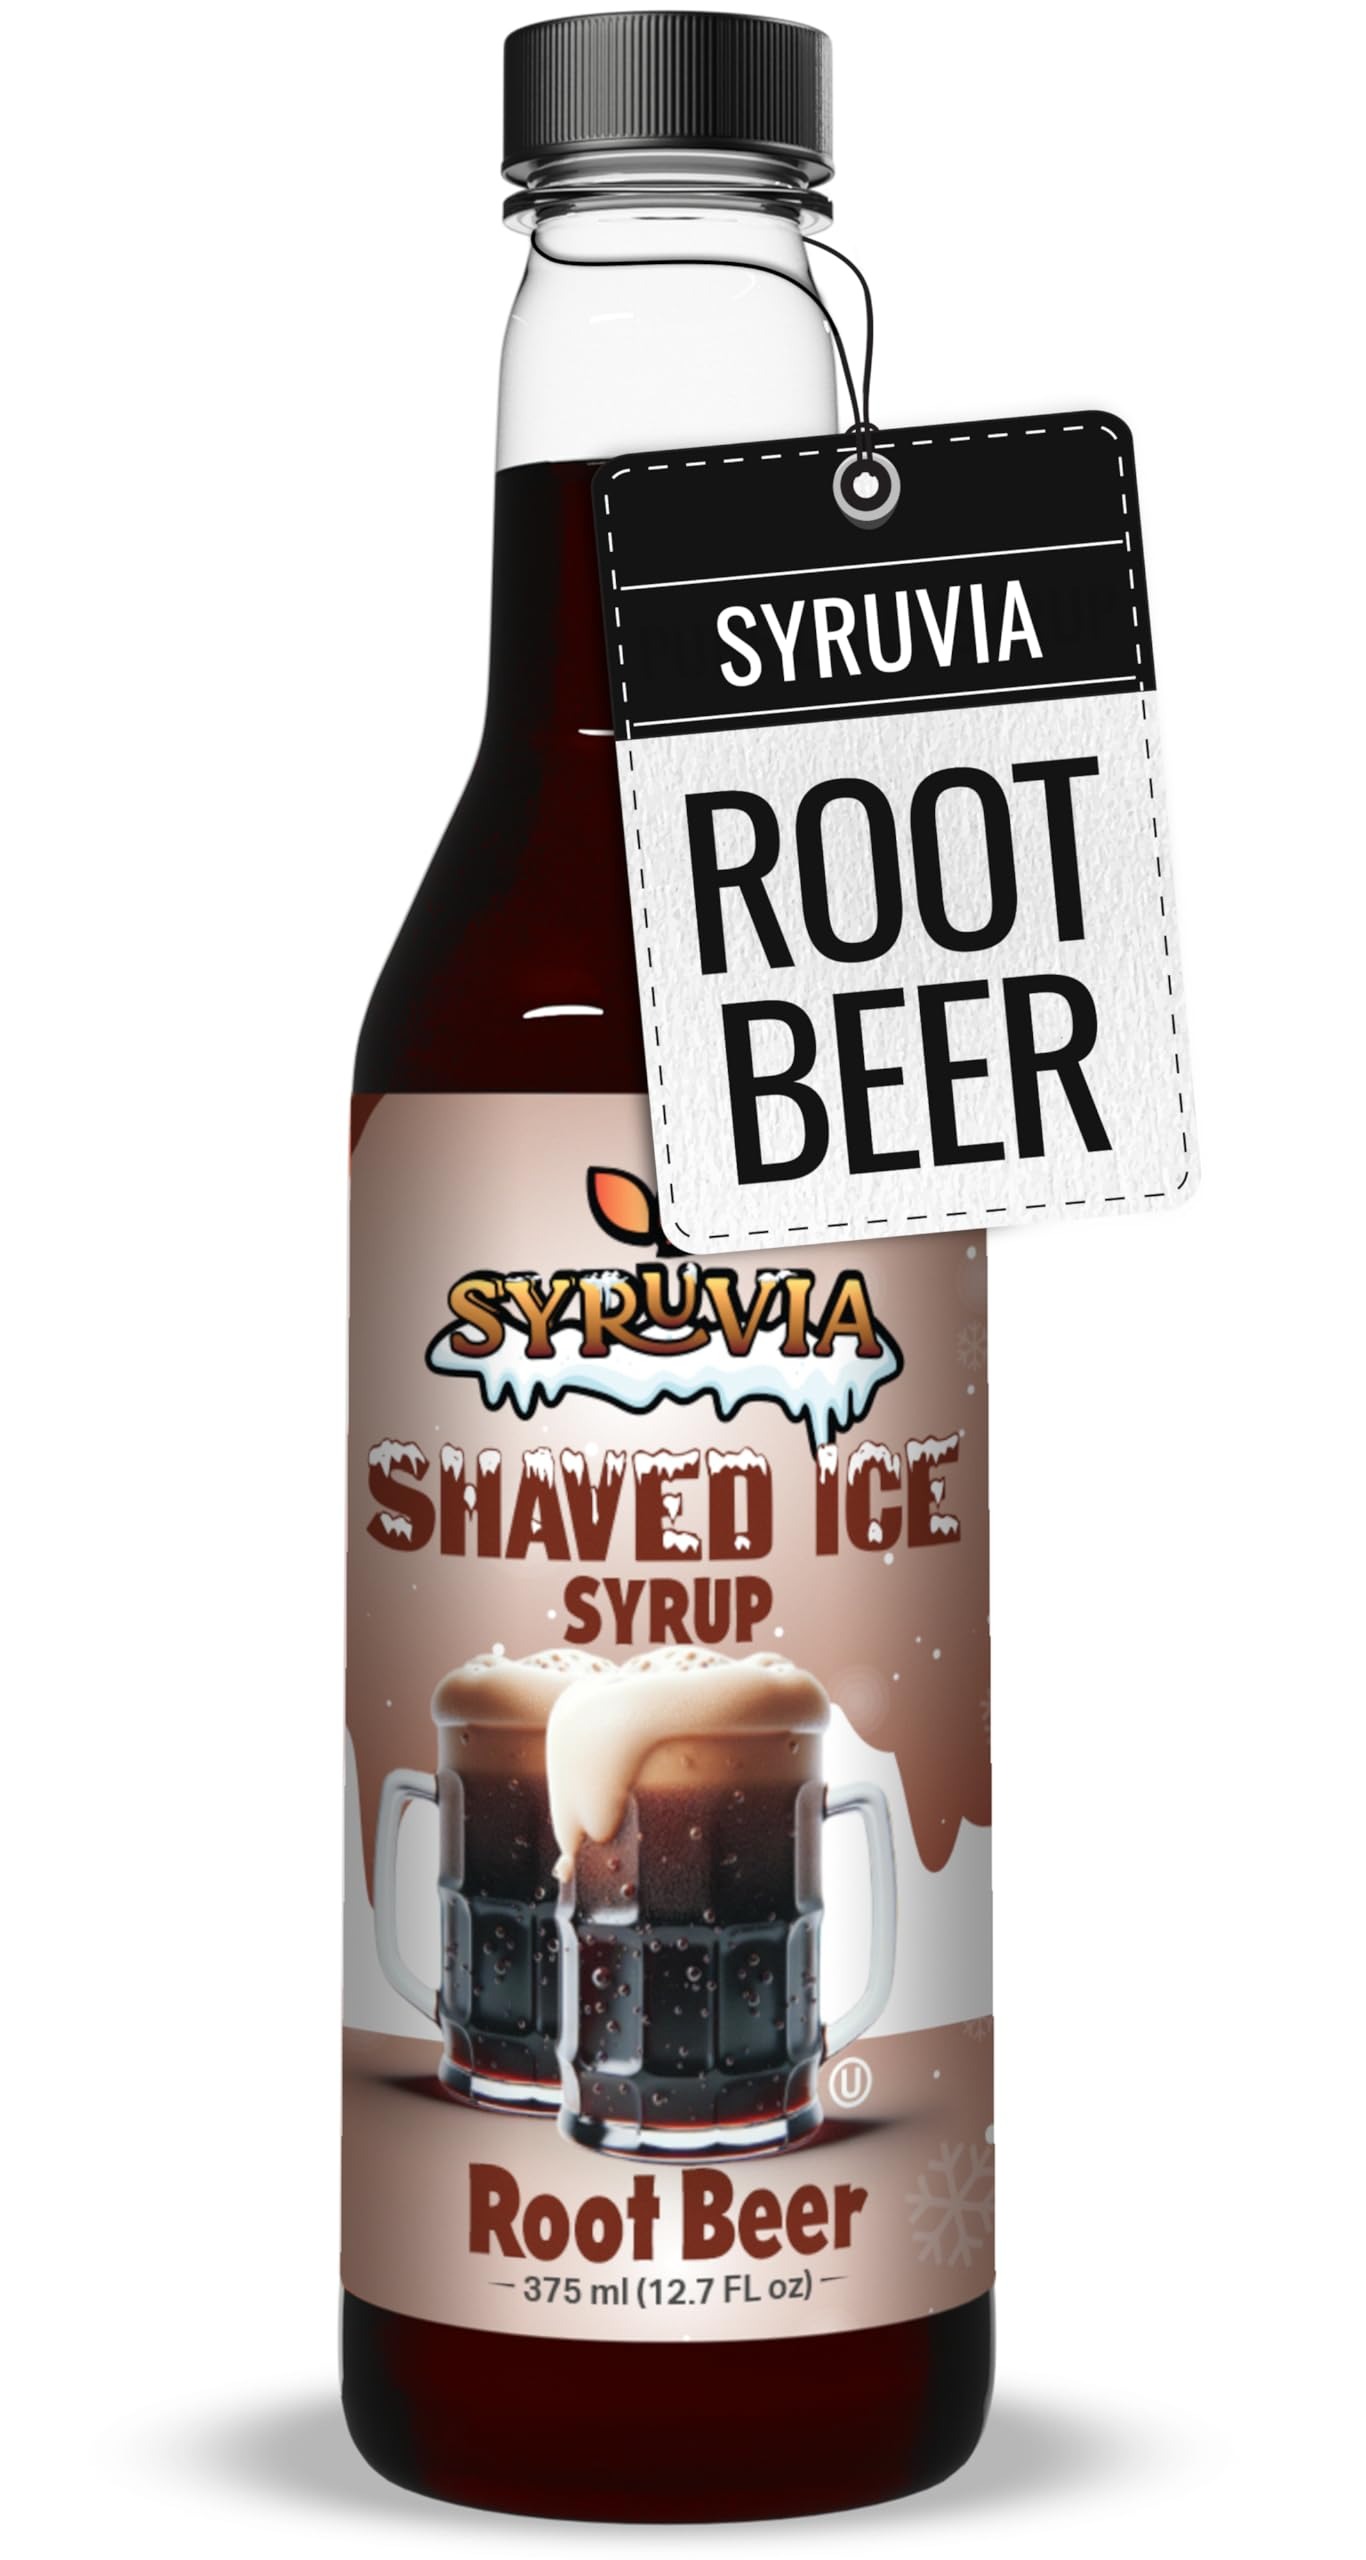
Item Name: Syruvia Snow Cone Syrup 12.7oz - Root Beer Syrup For Shaved Ice, Snow Cones, Slushies, Italian Soda, Popsicles. Kosher, Dairy Free
Bullet Point 1: Bold and Delicious Flavor: These snow cone flavors will instantly flood your taste buds with a delicious, refreshing flavor that will pamper your senses. A perfect way of soothing your sweet cravings during those hot summer days!
Bullet Point 2: Root Beer: Pampering your taste buds with a unique, refreshing taste is now easier than ever with the root beer flavoring syrup, perfect for adding a sweet touch to those hot summer days!
Bullet Point 3: Endless Possibilities: The Syruvia snow cone syrups are incredibly versatile and will allow you to create delicious home-made iced treats that everyone will love! Use them to make snow cones, slushes, ice pops, shakes, smoothies, homemade sodas and much more!
Bullet Point 4: The Hit of Every Party: Whether for summer pool parties, beach parties, picnics, outdoor family BBQ, kids birthday parties, these flavor syrups for drinks will certainly be a hit for every special event!
Bullet Point 5: Premium Recipe: This syrup for cone filling machines and shaved ice is made with premium ingredients, being kosher, non-GMO, dairy-free and with a long shelf life. No mixing required, the syrup is ready to use!
Product Description: Syruvia is a trusted, reliable brand focusing on delivering premium, cost affordable gourmet products and syrups meant to add taste and flavor to your drinks, desserts and treats, without compromising on your safety or comfort. We rely on safe ingredients, carefully tested recipes and trusted suppliers, in order to meet every customer’s rigorous quality expectations. Not entirely pleased with what you received? Tell us all about it and our friendly customer care team will quickly address the situation!<br> <br> Delicious and Refreshing Snow Cone Syrup Varieties for All Tastes<br> <br> The Syruvia snowcone syrup flavors are an excellent choice for snow cone, ice pops and soda enthusiasts, allowing you to add flavor, taste and color to your favorite summer desserts! Available in 9 different flavors, with 3 sugar free options for those with special dietary restrictions, these flavor syrups for drinks are easy to use, convenient and incredibly versatile, pampering your taste buds with every bite.<br> <br> Not entirely convinced? Here are some of the amazing features of this snow cones flavors syrup:<br> <br> 1. Available varieties: blue raspberry, blue cotton candy, very cherry, pina colada, grape, bubble gum, sugar free very cherry, sugar free blue raspberry, sugar free pina colada;<br> 2. Convenient 12.7fl oz flavors;<br> 3. Delicious and intense taste;<br> 4. Vibrant colors;<br>
Value: 12.7
Unit: Fl Oz

Price: 8.99